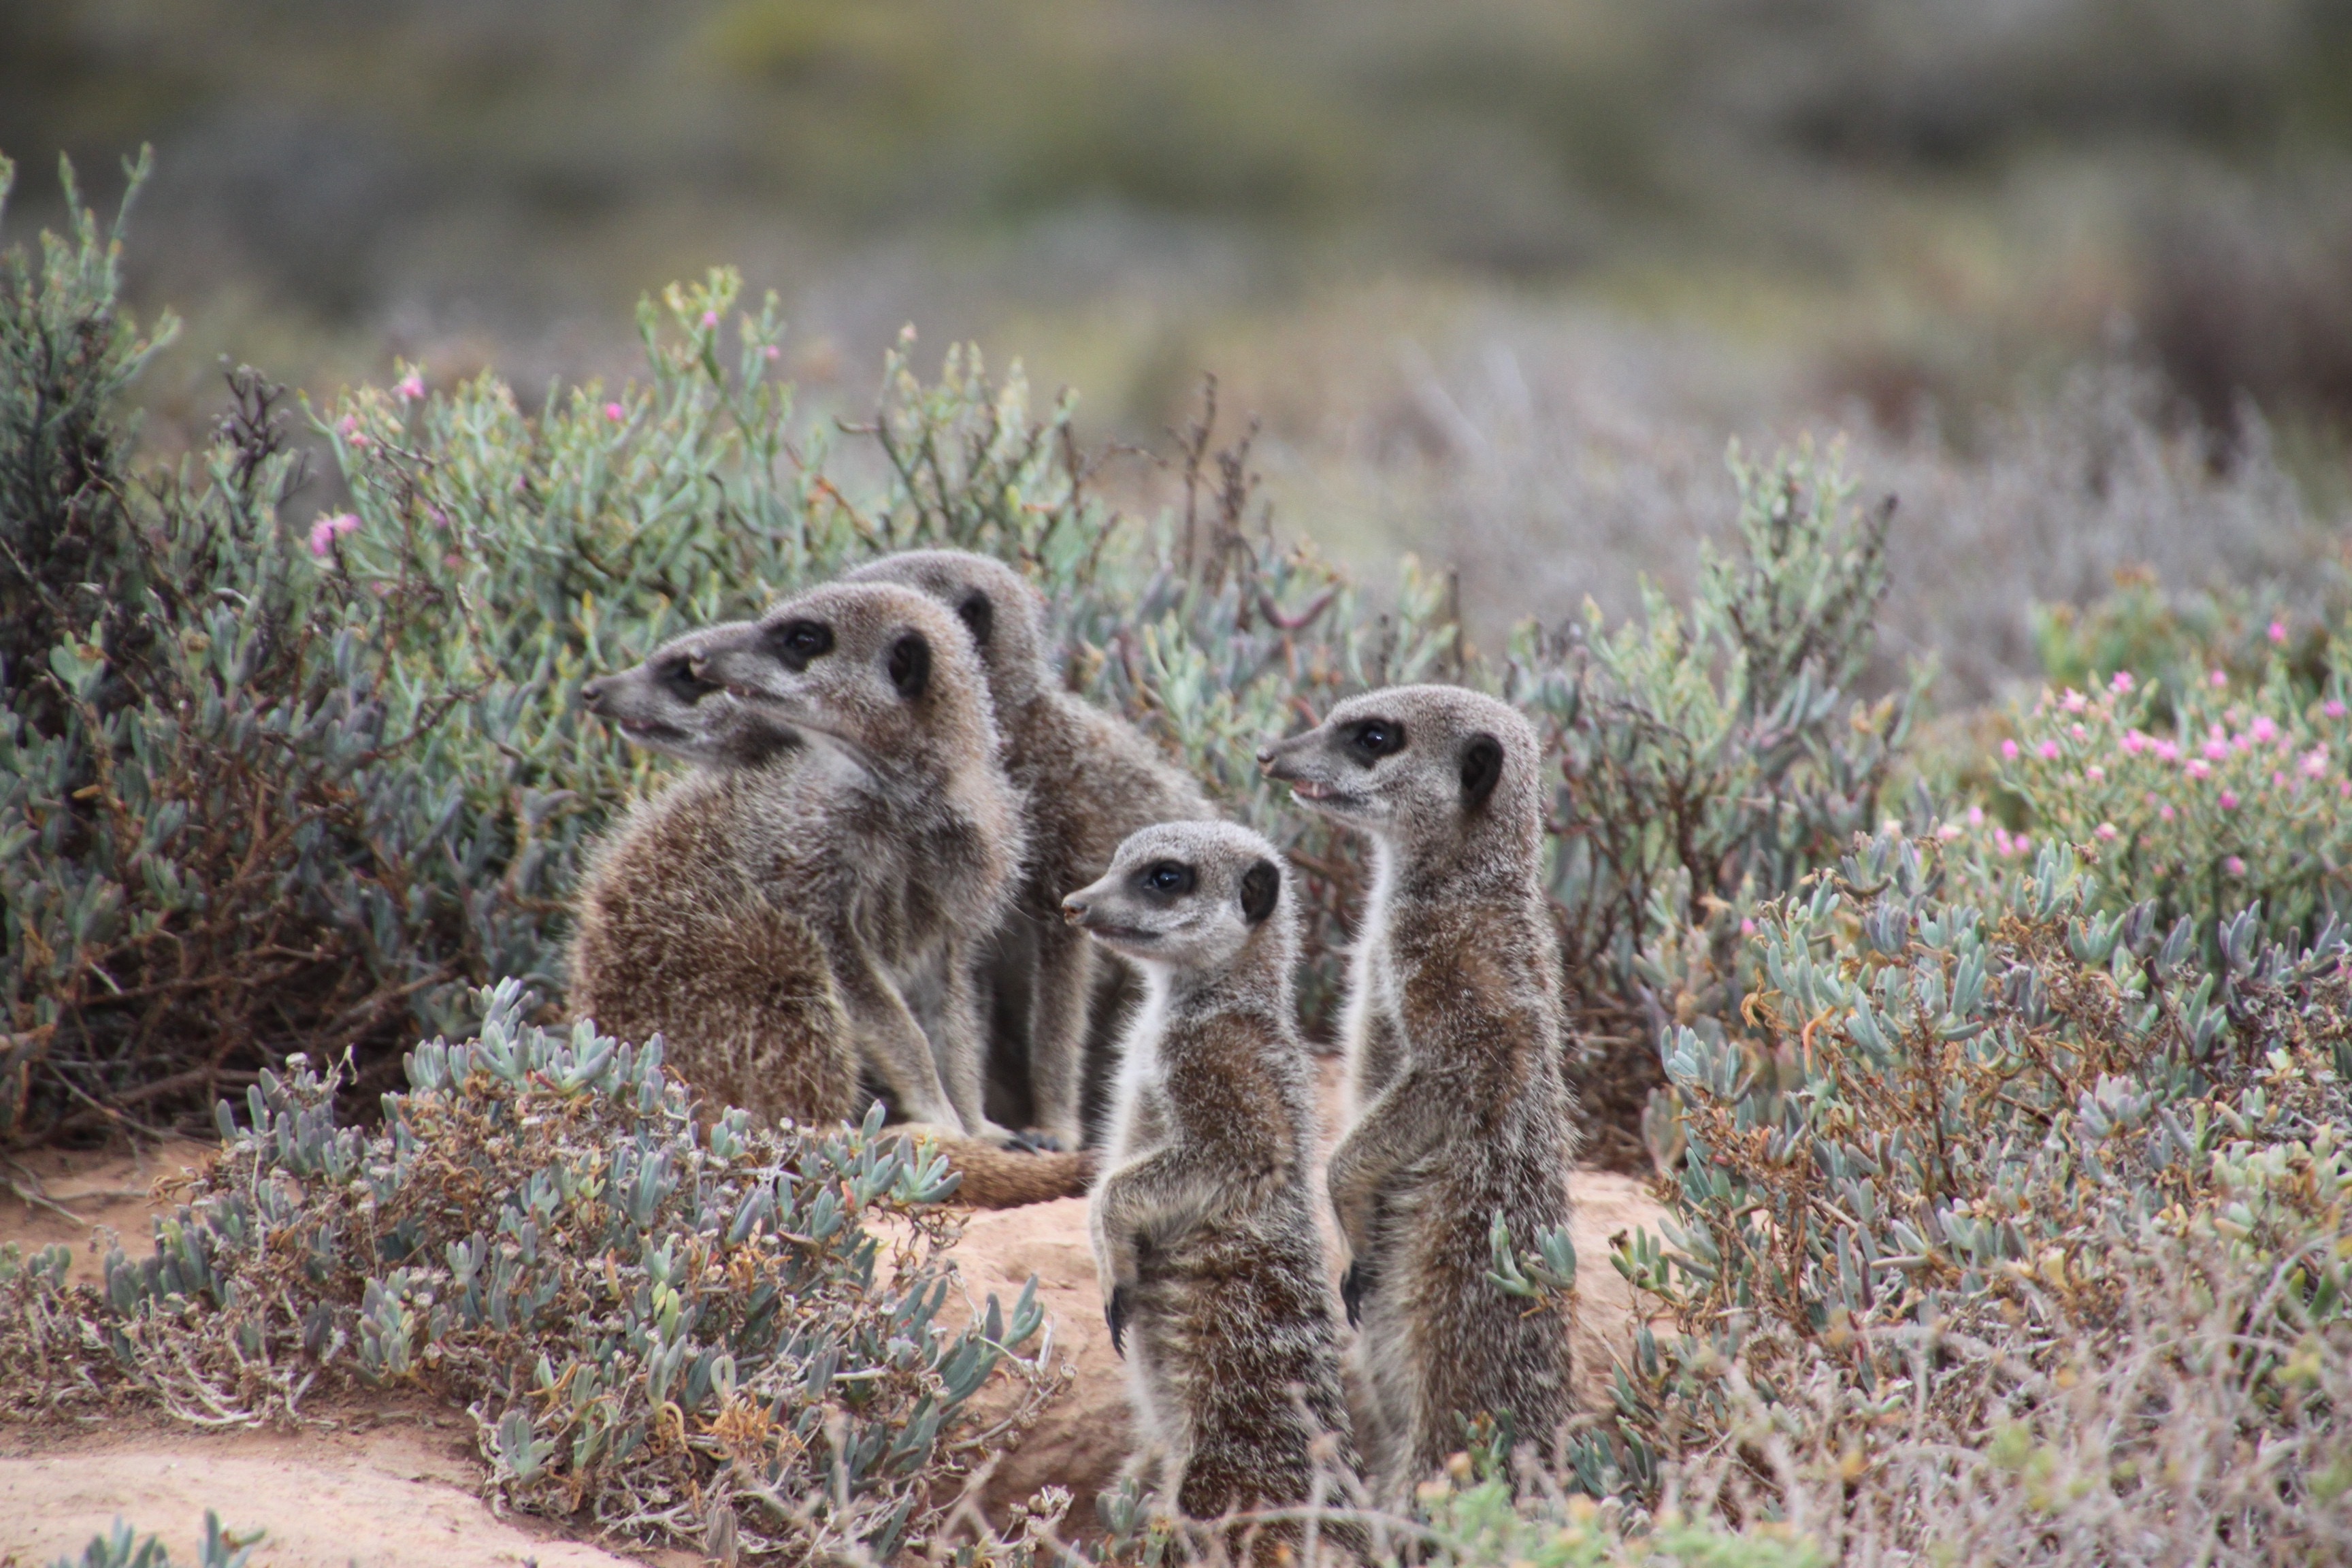
nature, wildlife, mammal, fauna, cheetah, vertebrate, meerkat, mongoose, south africa